Minnesota State Capitol artwork

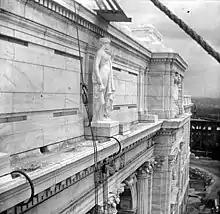
Virtue statues being put into place on the State Capitol, 1901

In the planning of the Capitol building from 1896 to 1905, its architect Cass Gilbert had envisioned marble and bronze statuary on the exterior and numerous artworks in the interior. Gilbert sought out many of the finest artists of the period, such as Kenyon Cox, Elmer Garnsey, Edwin Howland Blashfield, Henry Oliver Walker, Edward Emerson Simmons, John La Farge, Douglas Volk, Francis D. Millet, Howard Pyle, and Rufus Fairchild Zogbaum.